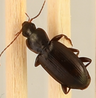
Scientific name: Calathus advena
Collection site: Niwot Ridge NEON (NIWO), plot NIWO_009